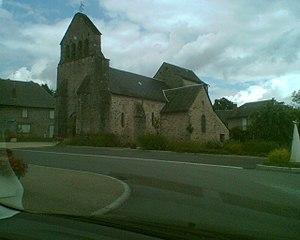
Meilhards est une commune française située dans le département de la Corrèze, en région Nouvelle-Aquitaine.
Cet article recense les édifices religieux de la Corrèze, en France, munis d'un clocher-mur.